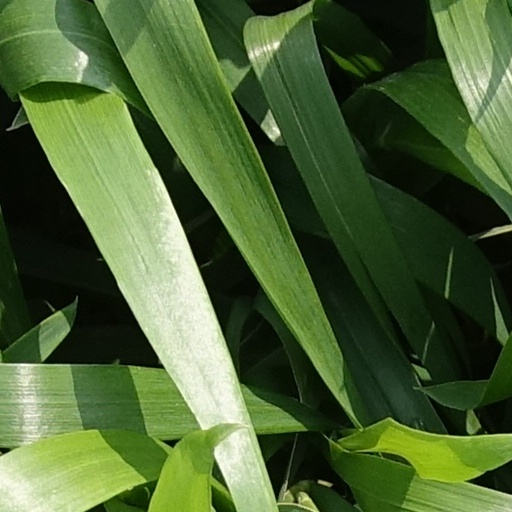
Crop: wheat